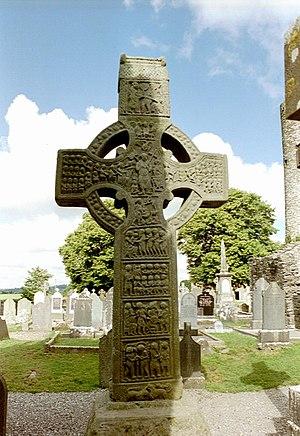
Une Haute Croix est une croix dressée en pierre et souvent abondamment décorée. Les hautes croix sont les principales œuvres monumentales subsistant de l'Art insulaire. Elles existent depuis le VIIᵉ siècle en Irlande, et elles ne sont apparues que plus tard en Écosse et dans le reste de la Grande-Bretagne, particulièrement en Northumbrie. On en trouve quelques exemplaires en Europe continentale, où ce style fut amené par des moines irlandais. Bien qu'un grand nombre se situent dans le nord Cotentin, sur le canton de Beaumont-Hague, on en trouve deux exemplaires remarquables dans l'église du XIIIᵉ siècle de Hyenville, près de Coutances. La plupart des hautes croix irlandaises possèdent la forme caractéristique annelée de la croix celtique et, en général, elles sont plus grandes, plus massives, et comportent davantage de représentations de personnages que toutes les autres croix. Elles sont également plus souvent parvenues jusqu'à nous, alors que la plupart des croix attestées de Grande-Bretagne ont été détruites ou endommagées par des iconoclastes après la Réforme anglaise.
La croix chrétienne est le principal symbole du christianisme. Considérée de nos jours comme l'image du gibet de la crucifixion du Christ, sa symbolique est plus ancienne.
La Grande croix occidentale de Monasterboice est une haute croix celtique située dans les ruines du monastère de Monasterboice, en Irlande. Elle fait partie avec la Croix de Muiredach et la Croix nord des 3 hautes croix celtiques du site, parmi les plus célèbres d'Irlande.
L'abbaye de Monasterboice a été fondée par saint Buite en 521.